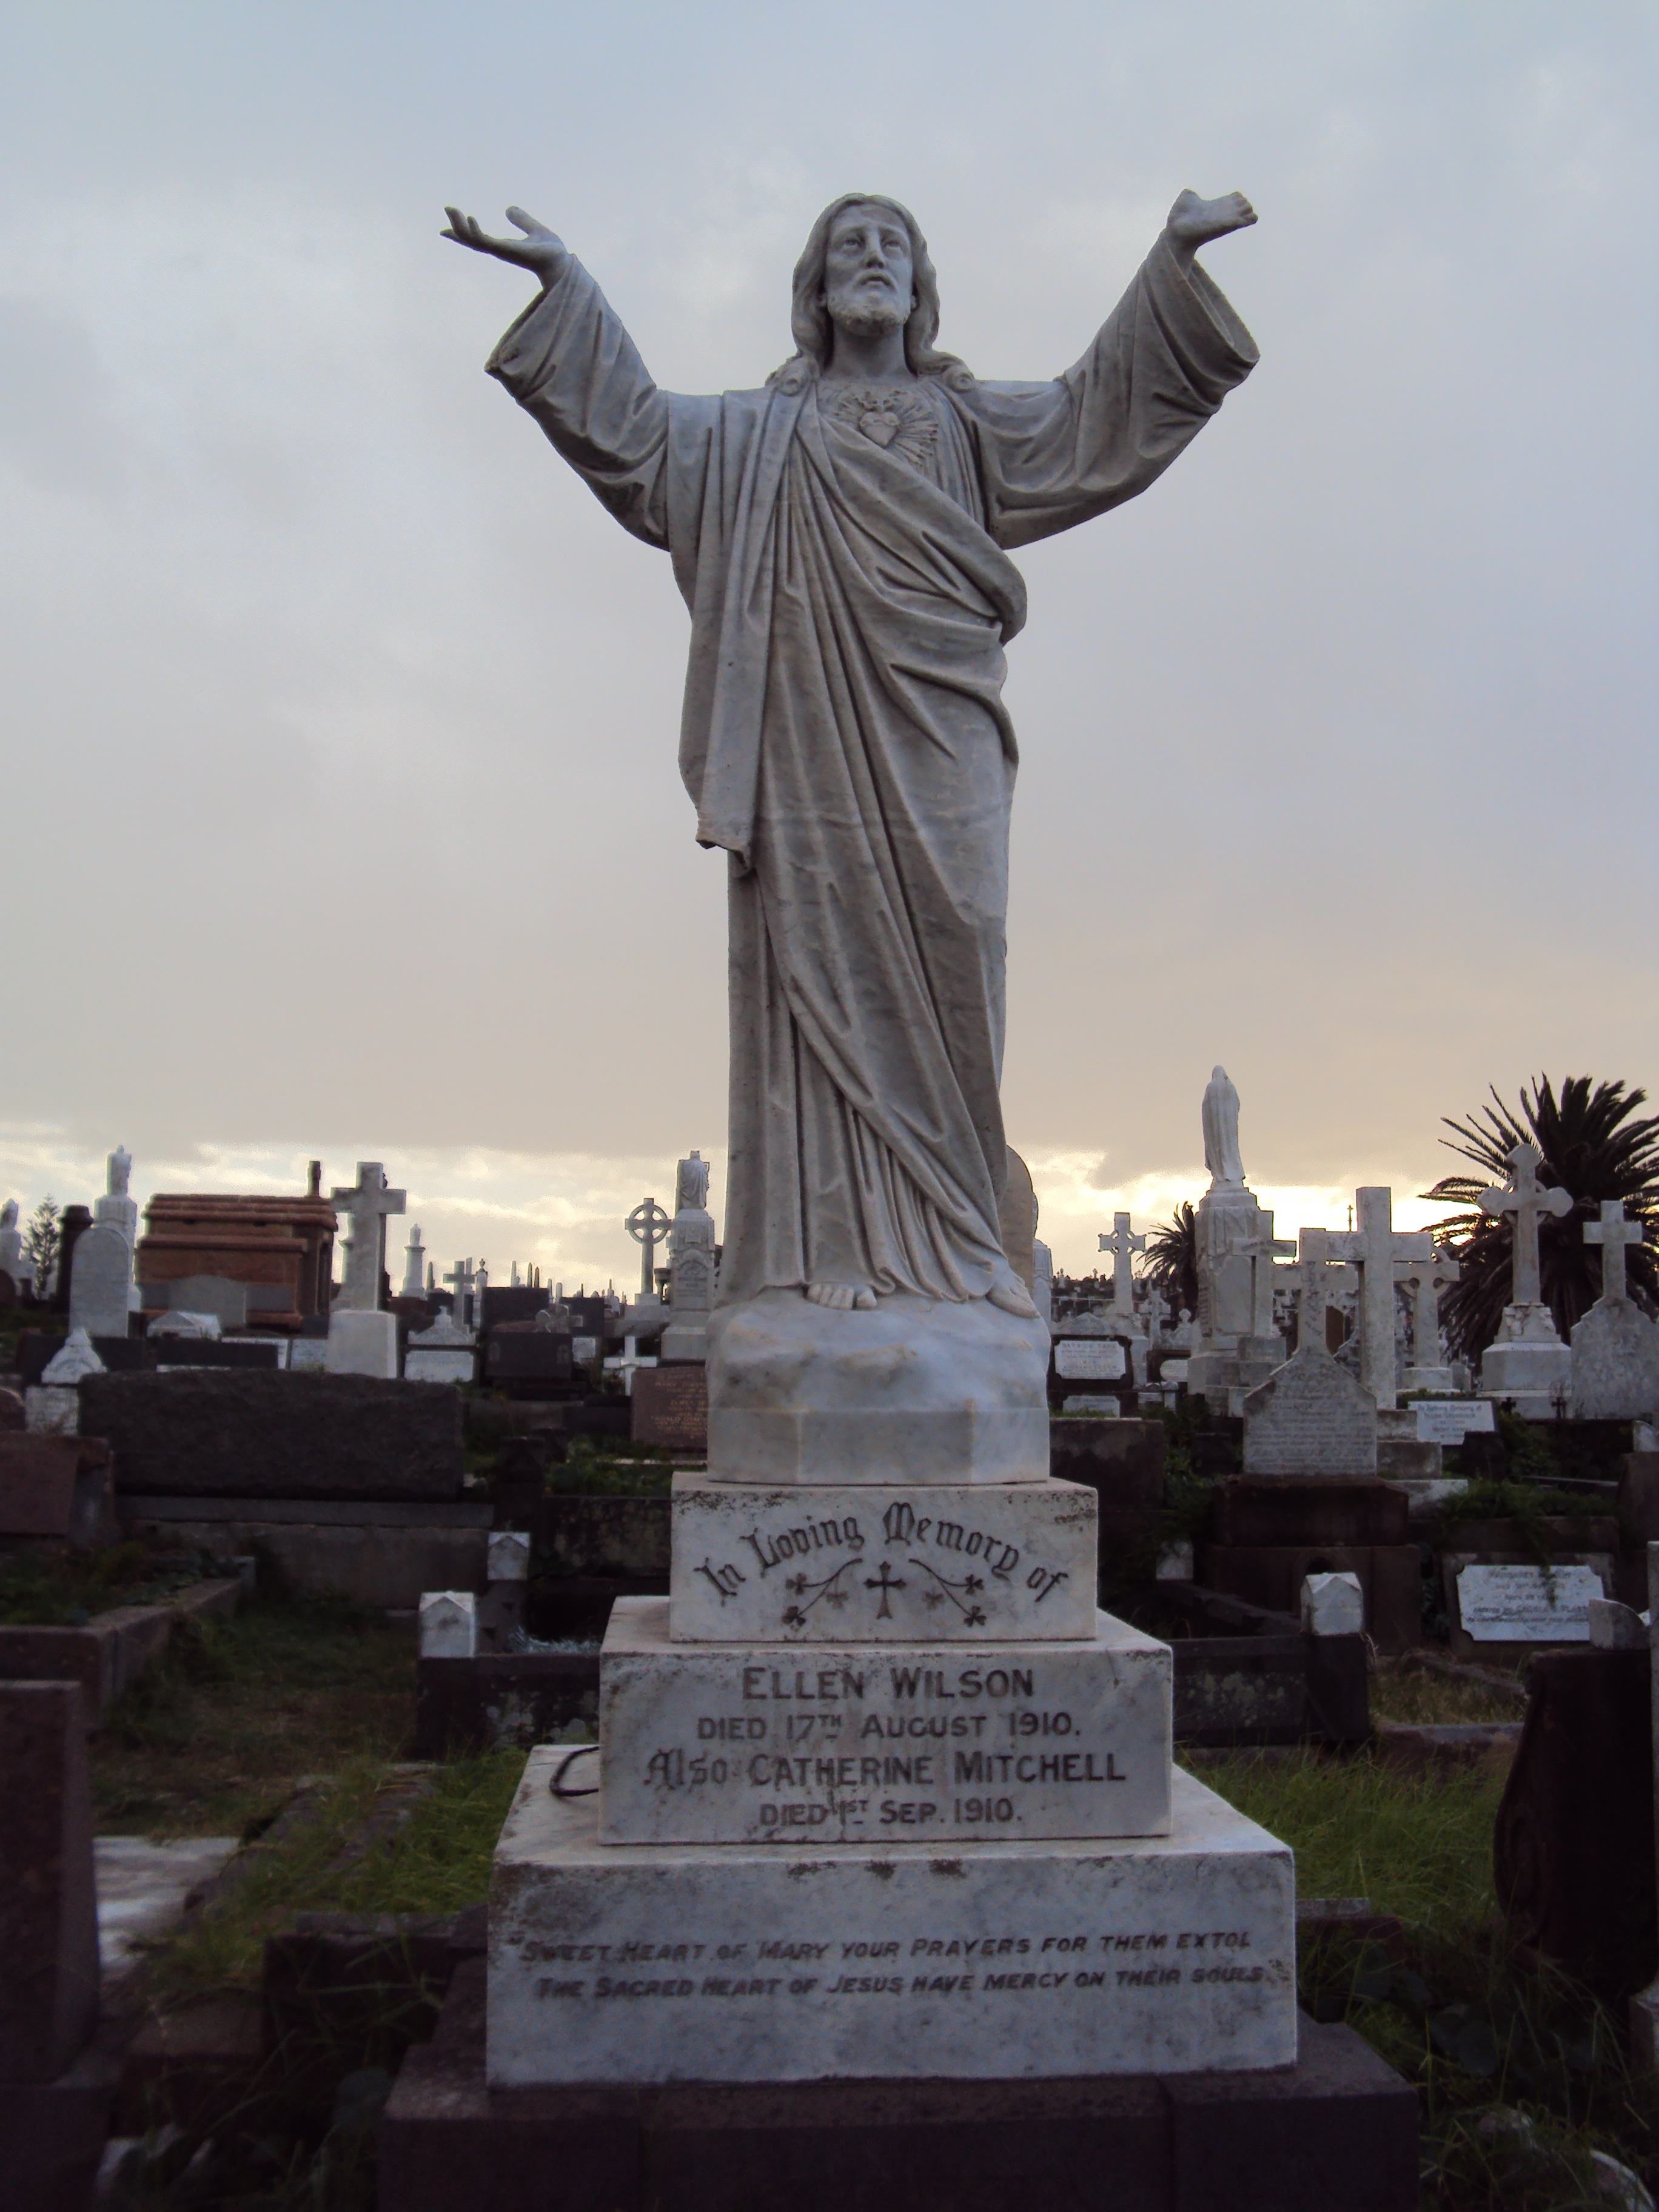
old, stone, monument, statue, landmark, cross, cemetery, australian, grave, sculpture, memorial, temple, headstone, fallen, graves, buried, plot, ancient history, waverly